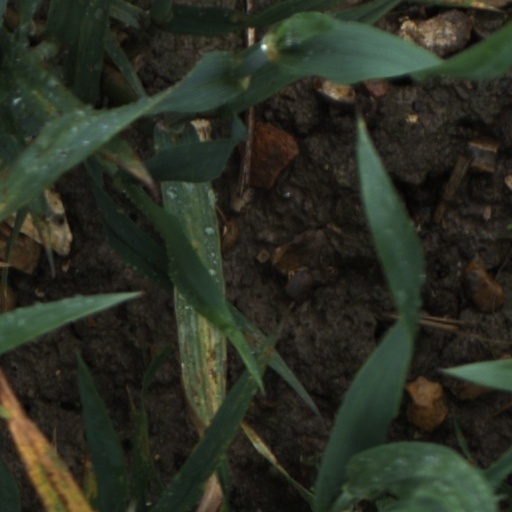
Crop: wheat